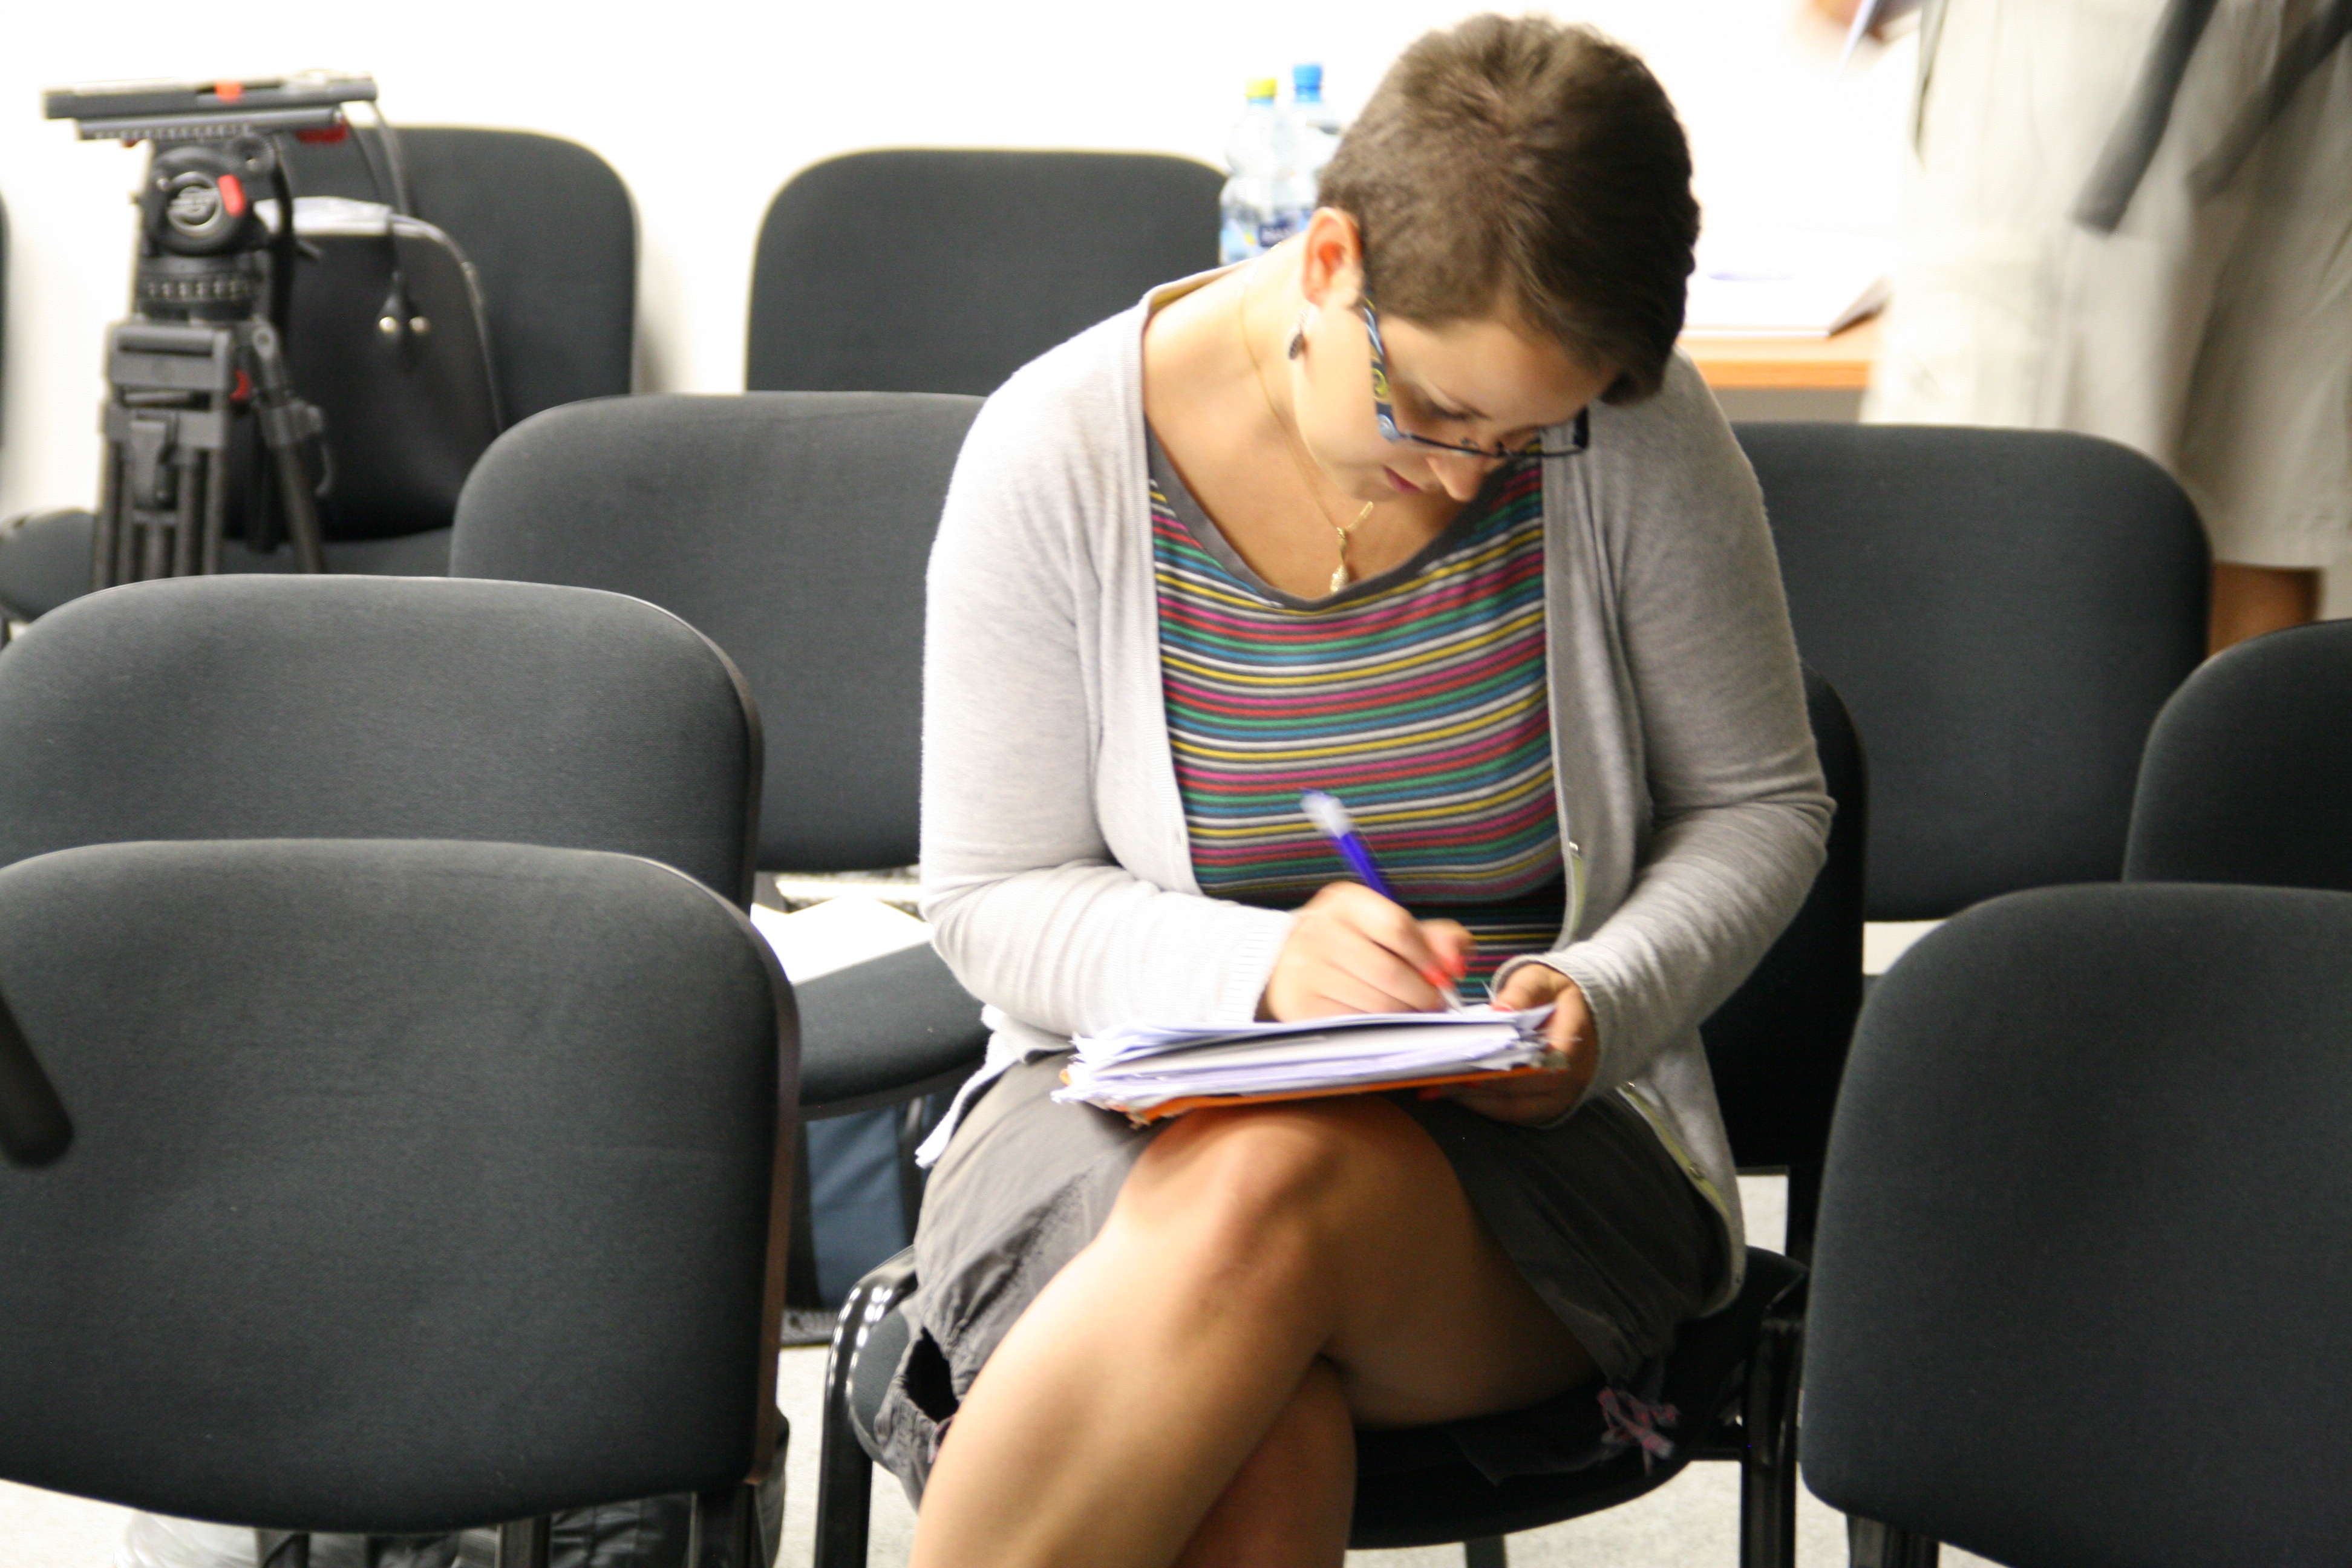
person, woman, sitting, education, glasses, media, car seat, journalist, press conference, the study of, human positions